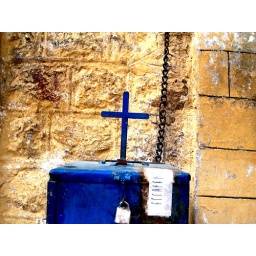
in front of a church door